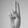
ASL letter: U